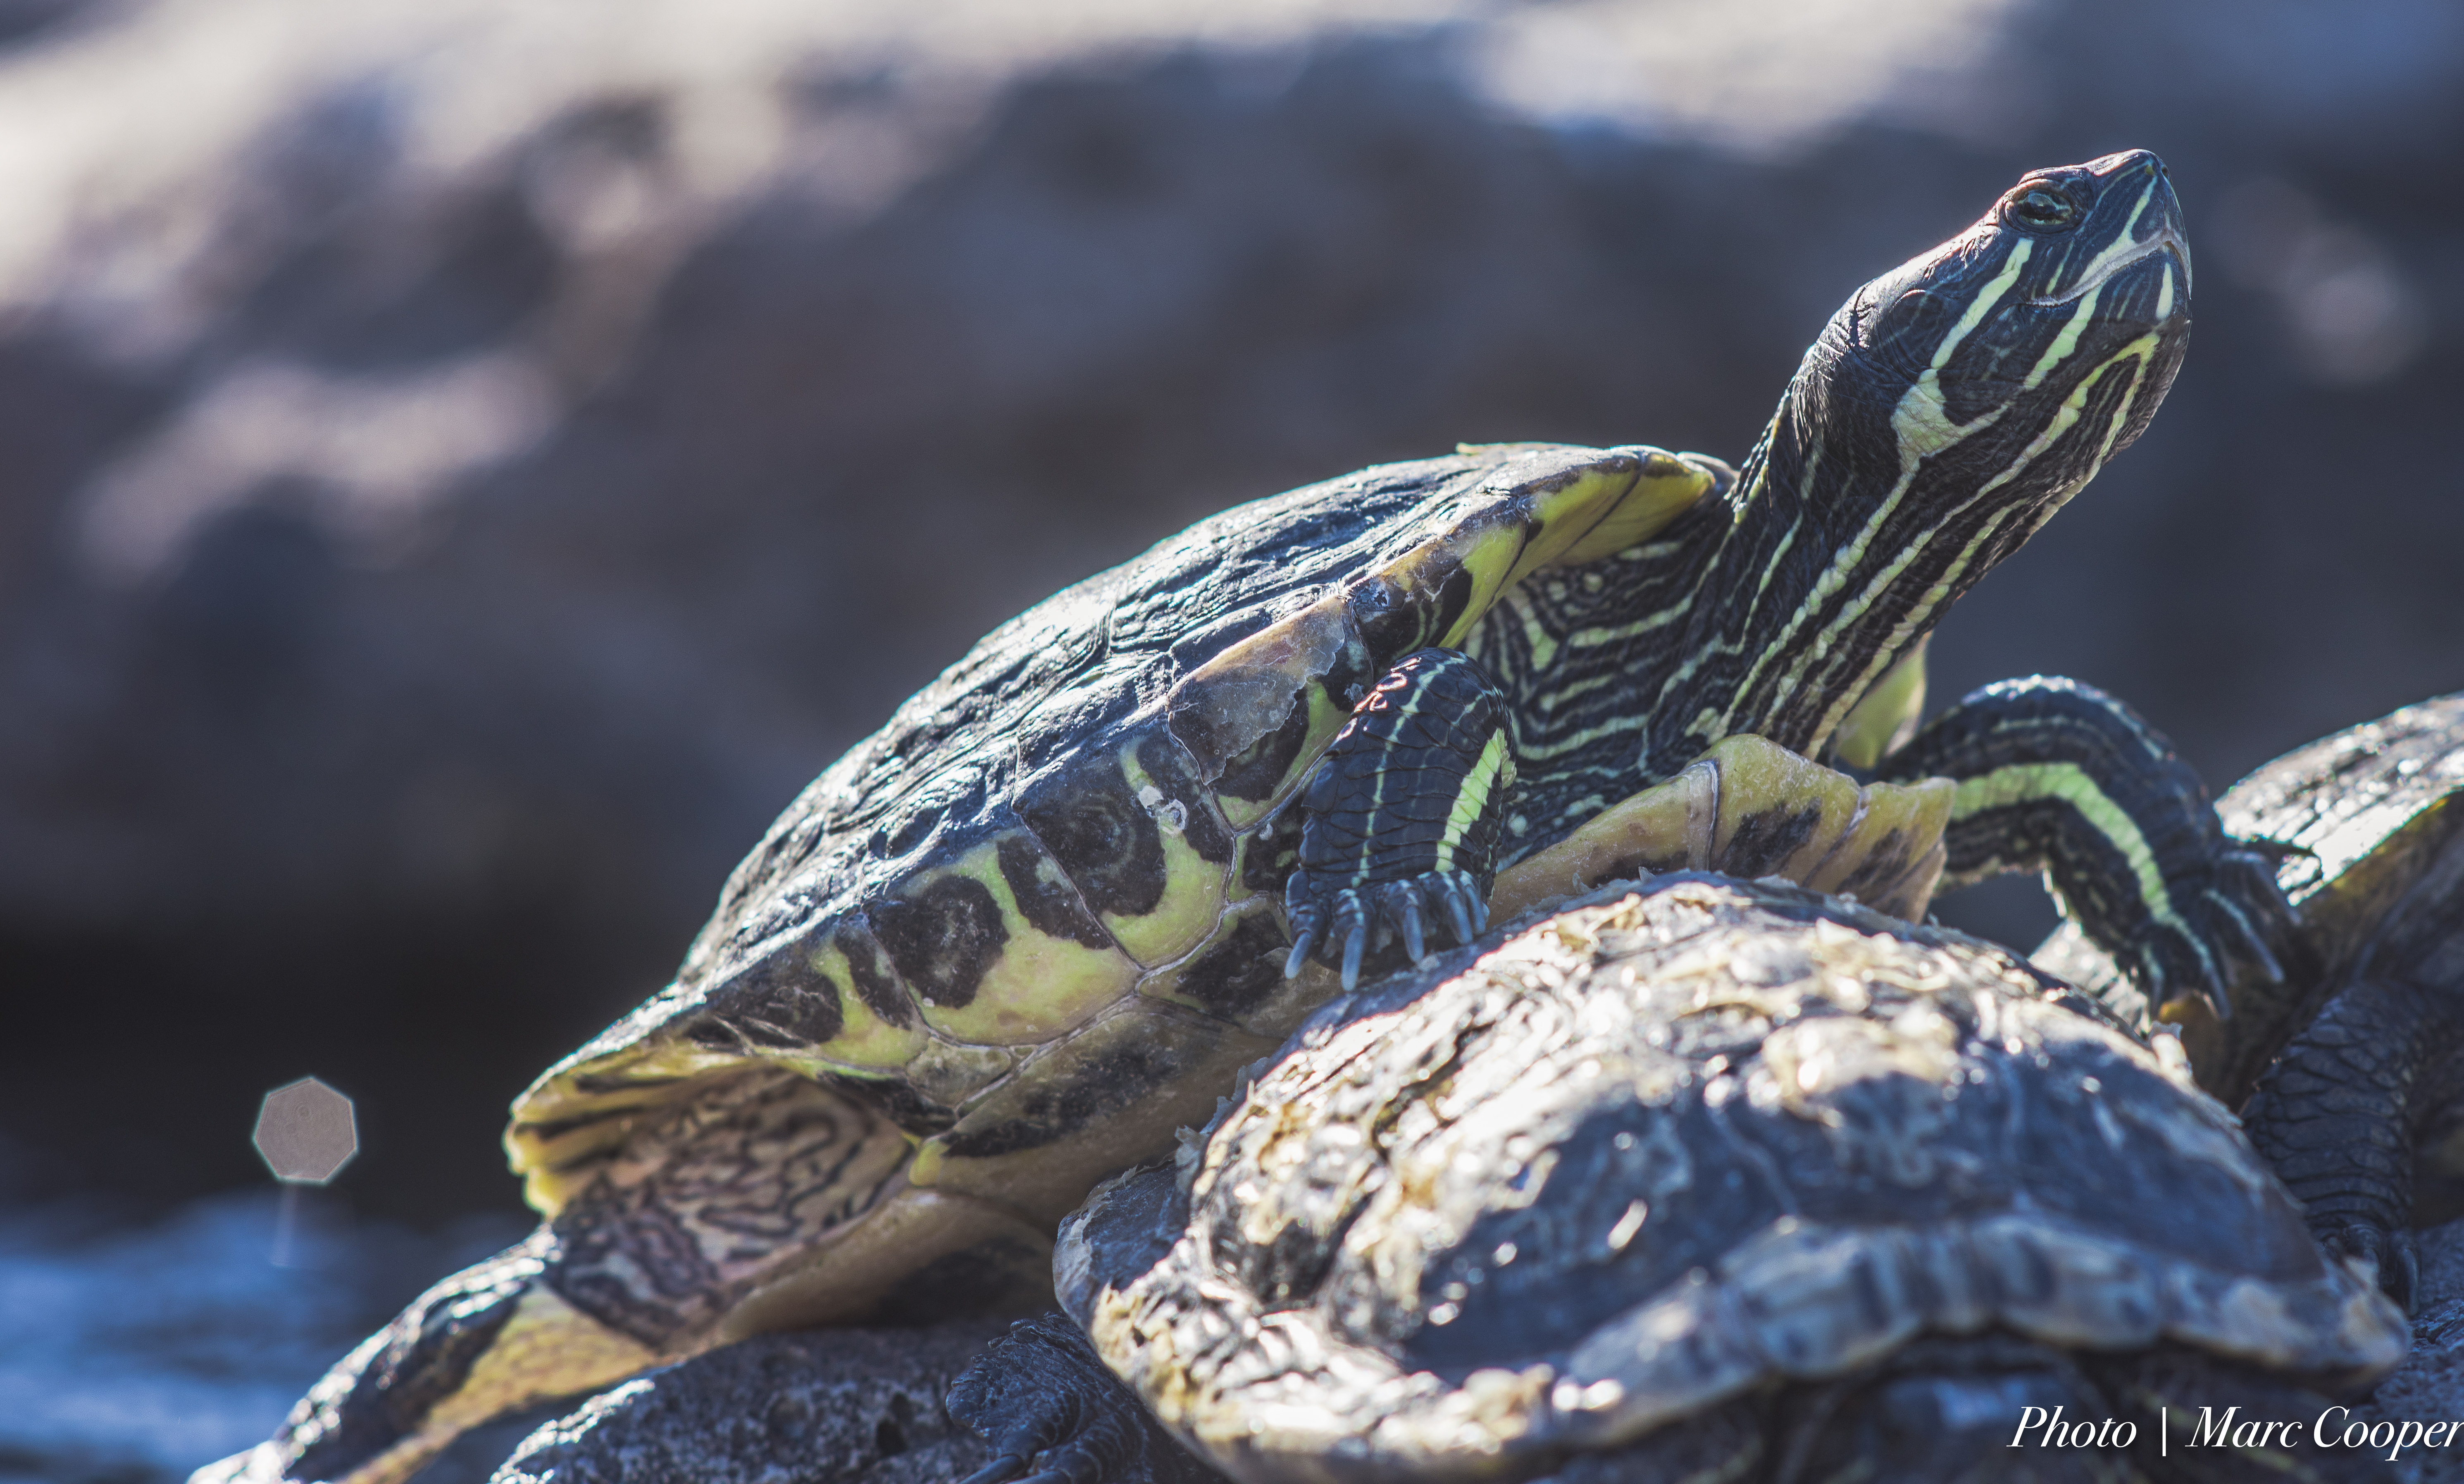
water, creek, wildlife, biology, nikon, turtle, sea turtle, reptile, fauna, rocks, outdoors, hdr, tortoise, vertebrate, d810, los, angeles, calabasas, turtles, pnd, box turtle, macro photography, loggerhead, emydidae, marine biology